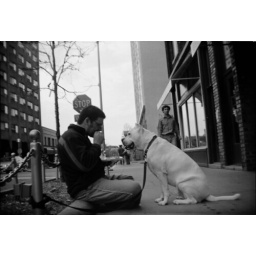
The dog waited for his pizza crust with rapt attention to his boy's progress in consuming the slice.